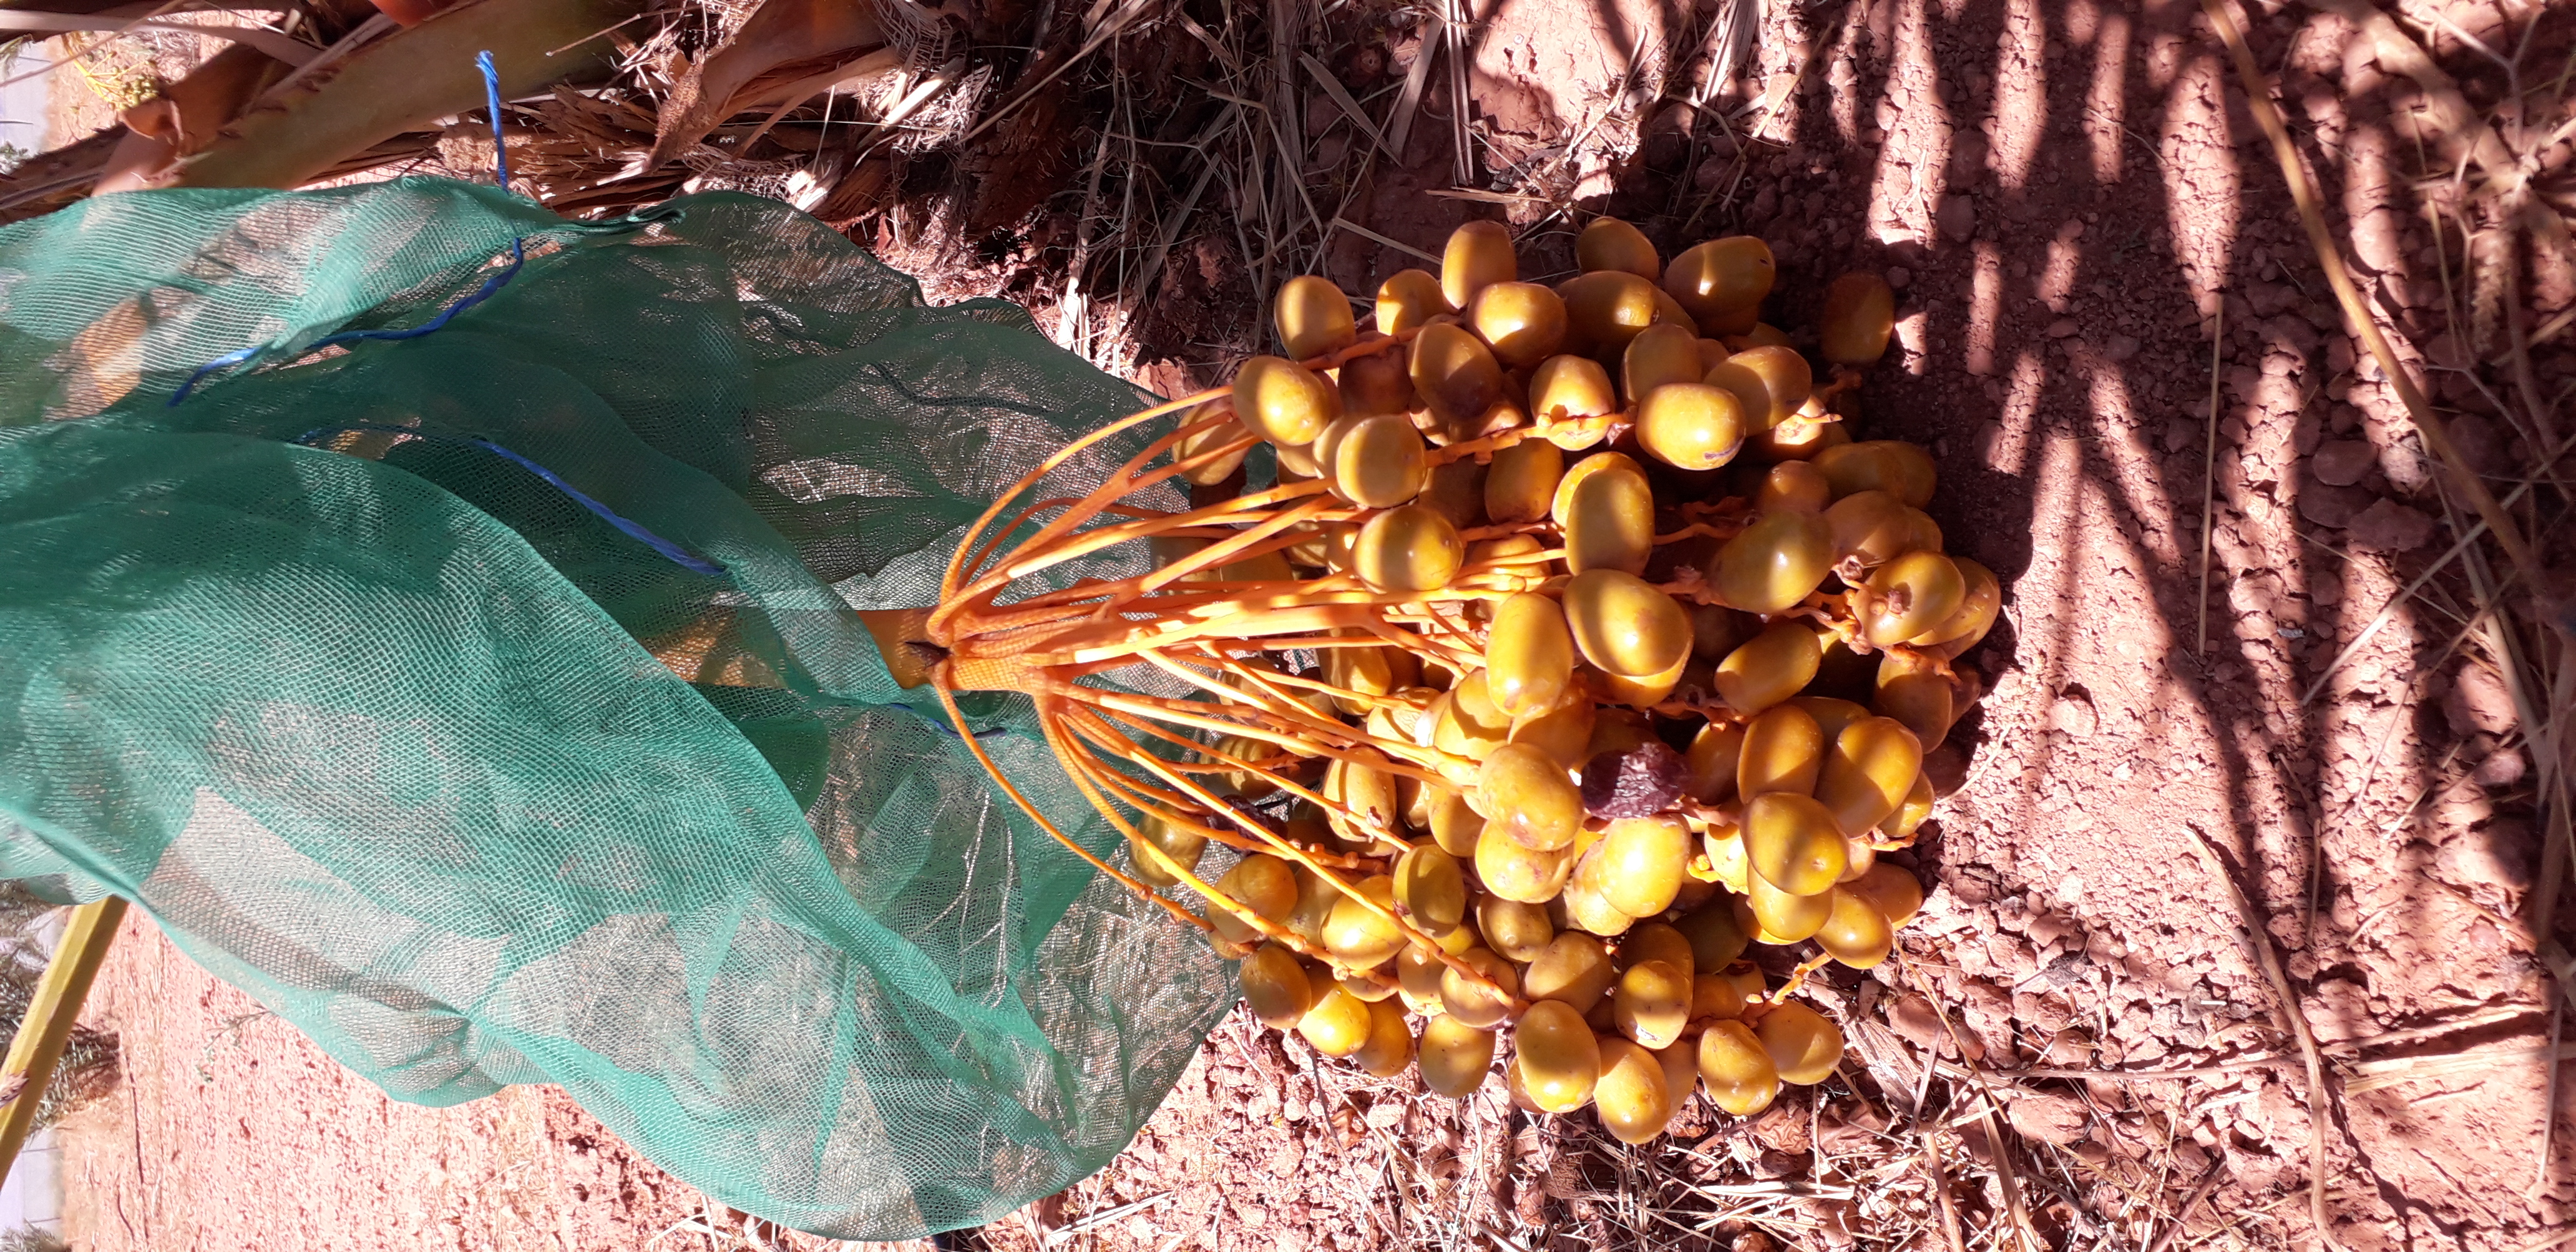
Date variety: Boufagous